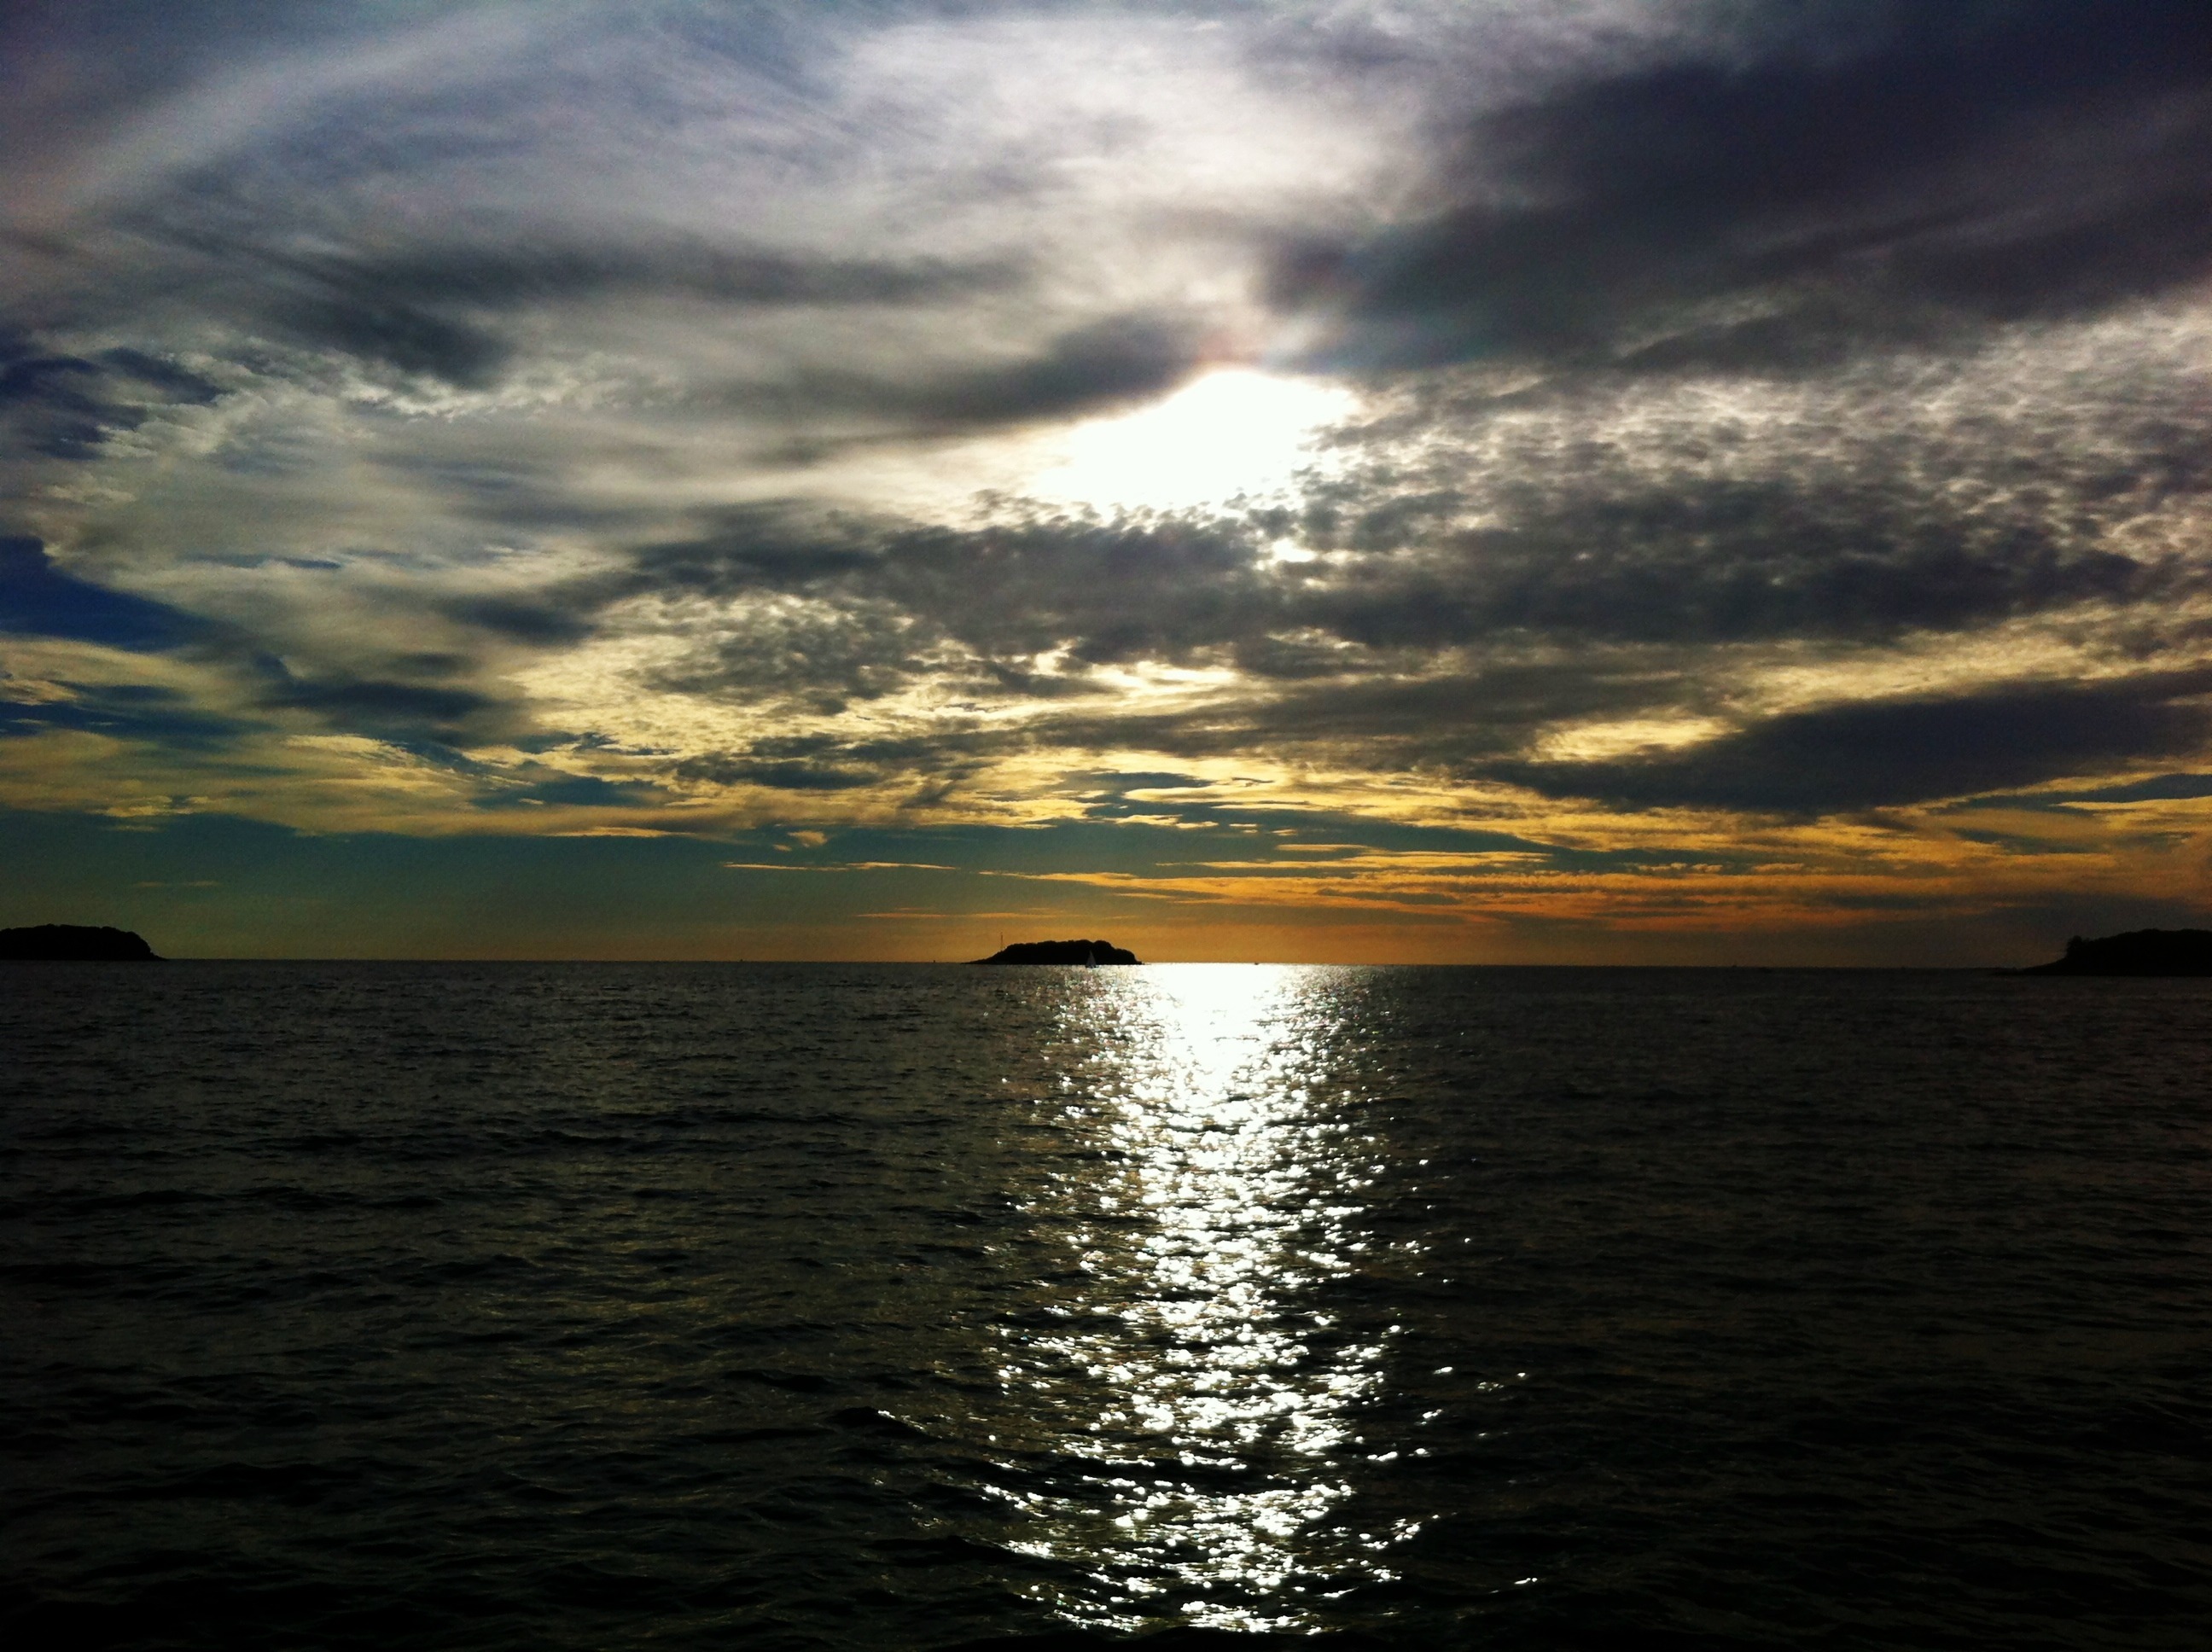
beach, sea, coast, water, nature, ocean, horizon, cloud, sky, sun, sunrise, sunset, sunlight, morning, shore, dawn, dusk, evening, reflection, holiday, bay, port, body of water, clouds, croatia, loch, afterglow, adriatic sea